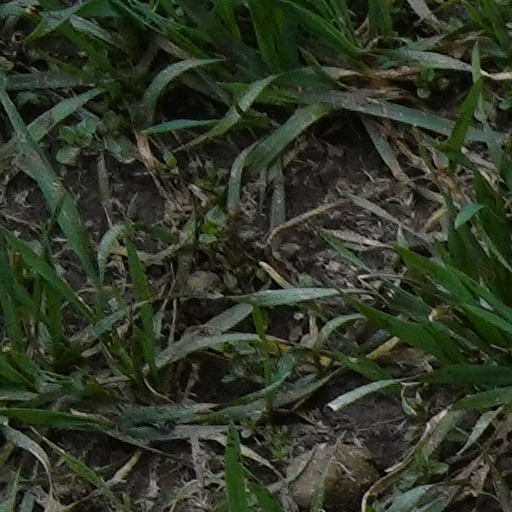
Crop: wheat